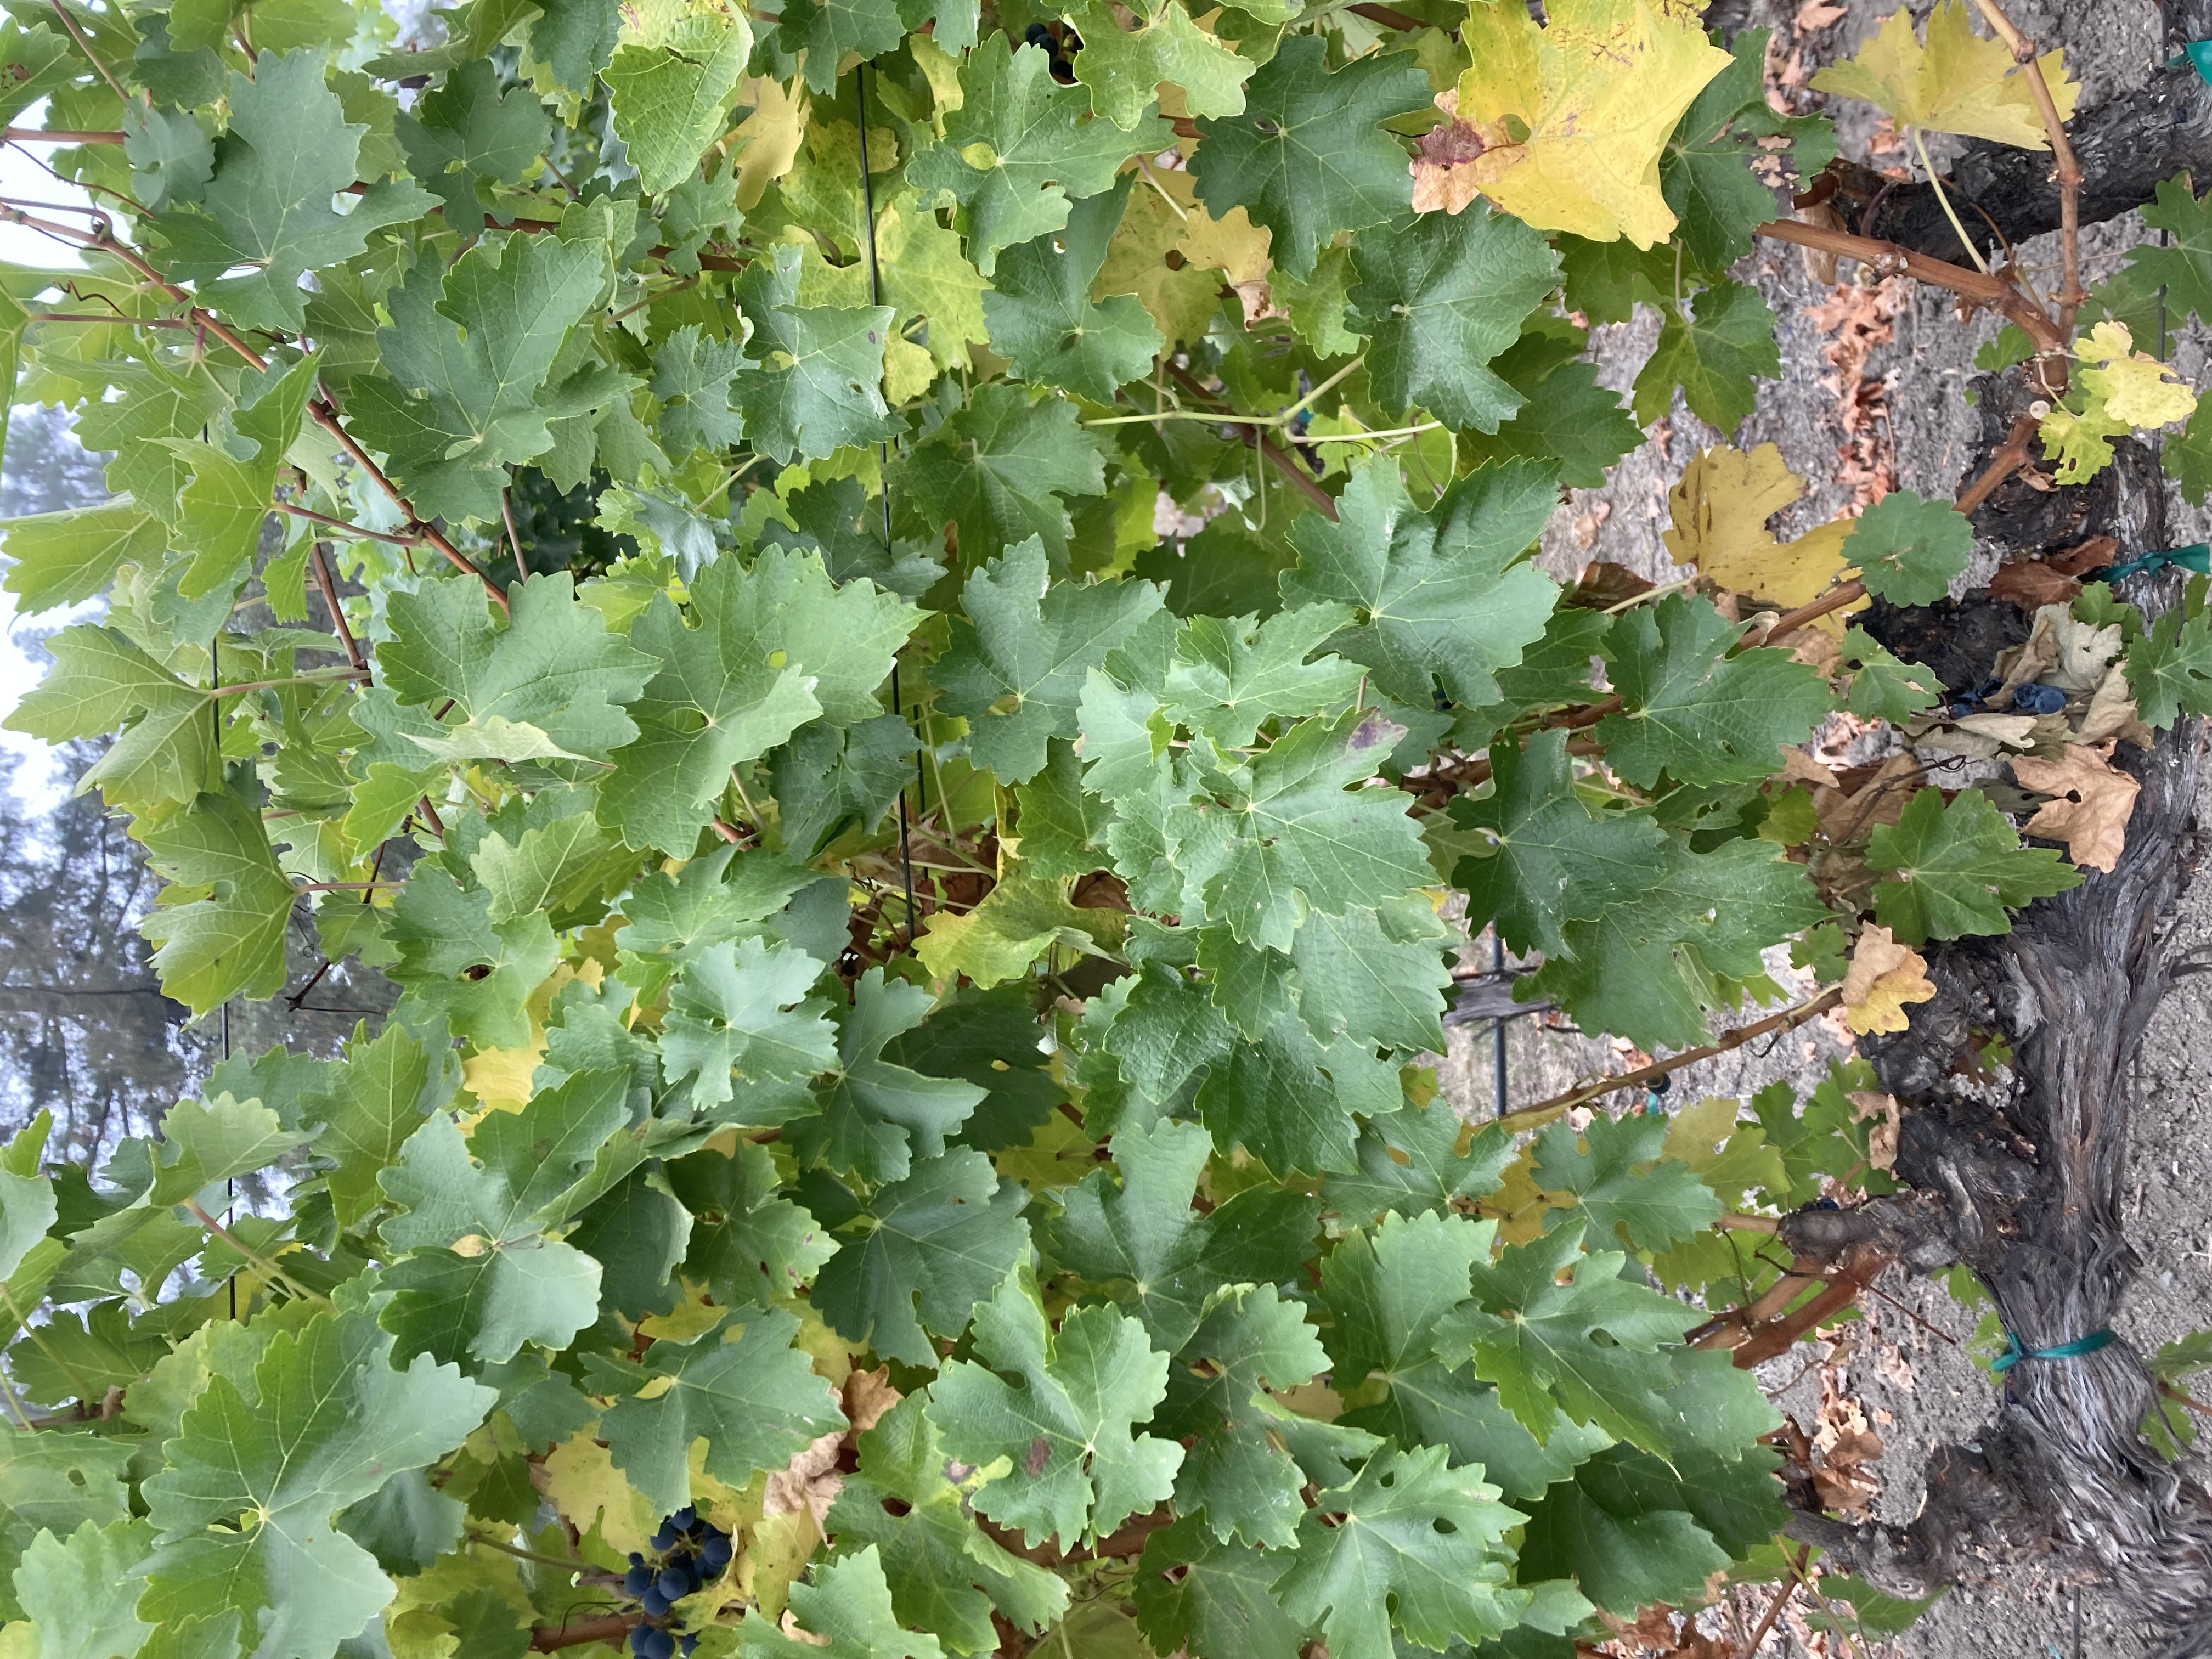
Label: No Virus